Describe the emotion expressed in this image:  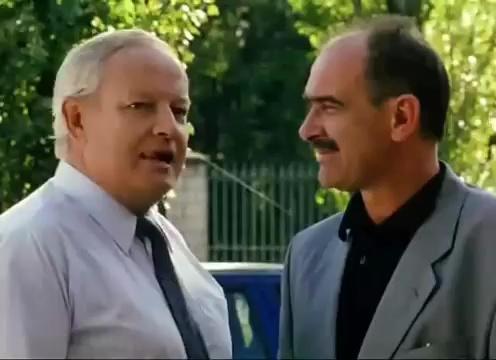
This person displays Fear, valence and arousal with moderate intensity.